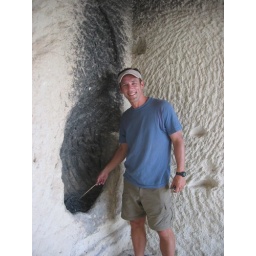
Paul stokes an imaginary fire in what may have been the household stove inside one of the Goreme rock houses.